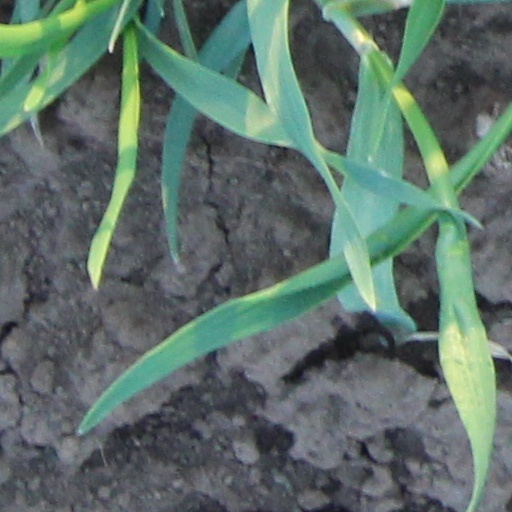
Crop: wheat